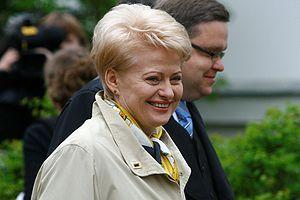
Dalia est un prénom féminin commun en swahili et en hébreu. Le nom en hébreu provient du mot pour la [pointe d'une] branche, en particulier celle d'une vigne ou d'un olivier. Il y a plusieurs références bibliques et talmudiques. Cependant, la confusion a surgi chez les hébréophones en raison de la similitude du nom de la fleur dahlia, nommée en l'honneur d'Anders Dahl, un botaniste suédois, par le naturaliste espagnol Antonio José Cavanilles, directeur du Jardin botanique royal de Madrid au XVIIIᵉ siècle. D'ailleurs, dans certains langues le nom de la fleur s'écrit dalia, par exemple en italien.
Chronologie de l'Europe : Les évènements par pays de l'année 2009 en Europe. Les évènements thématiques sont traités dans 2009 en Europe